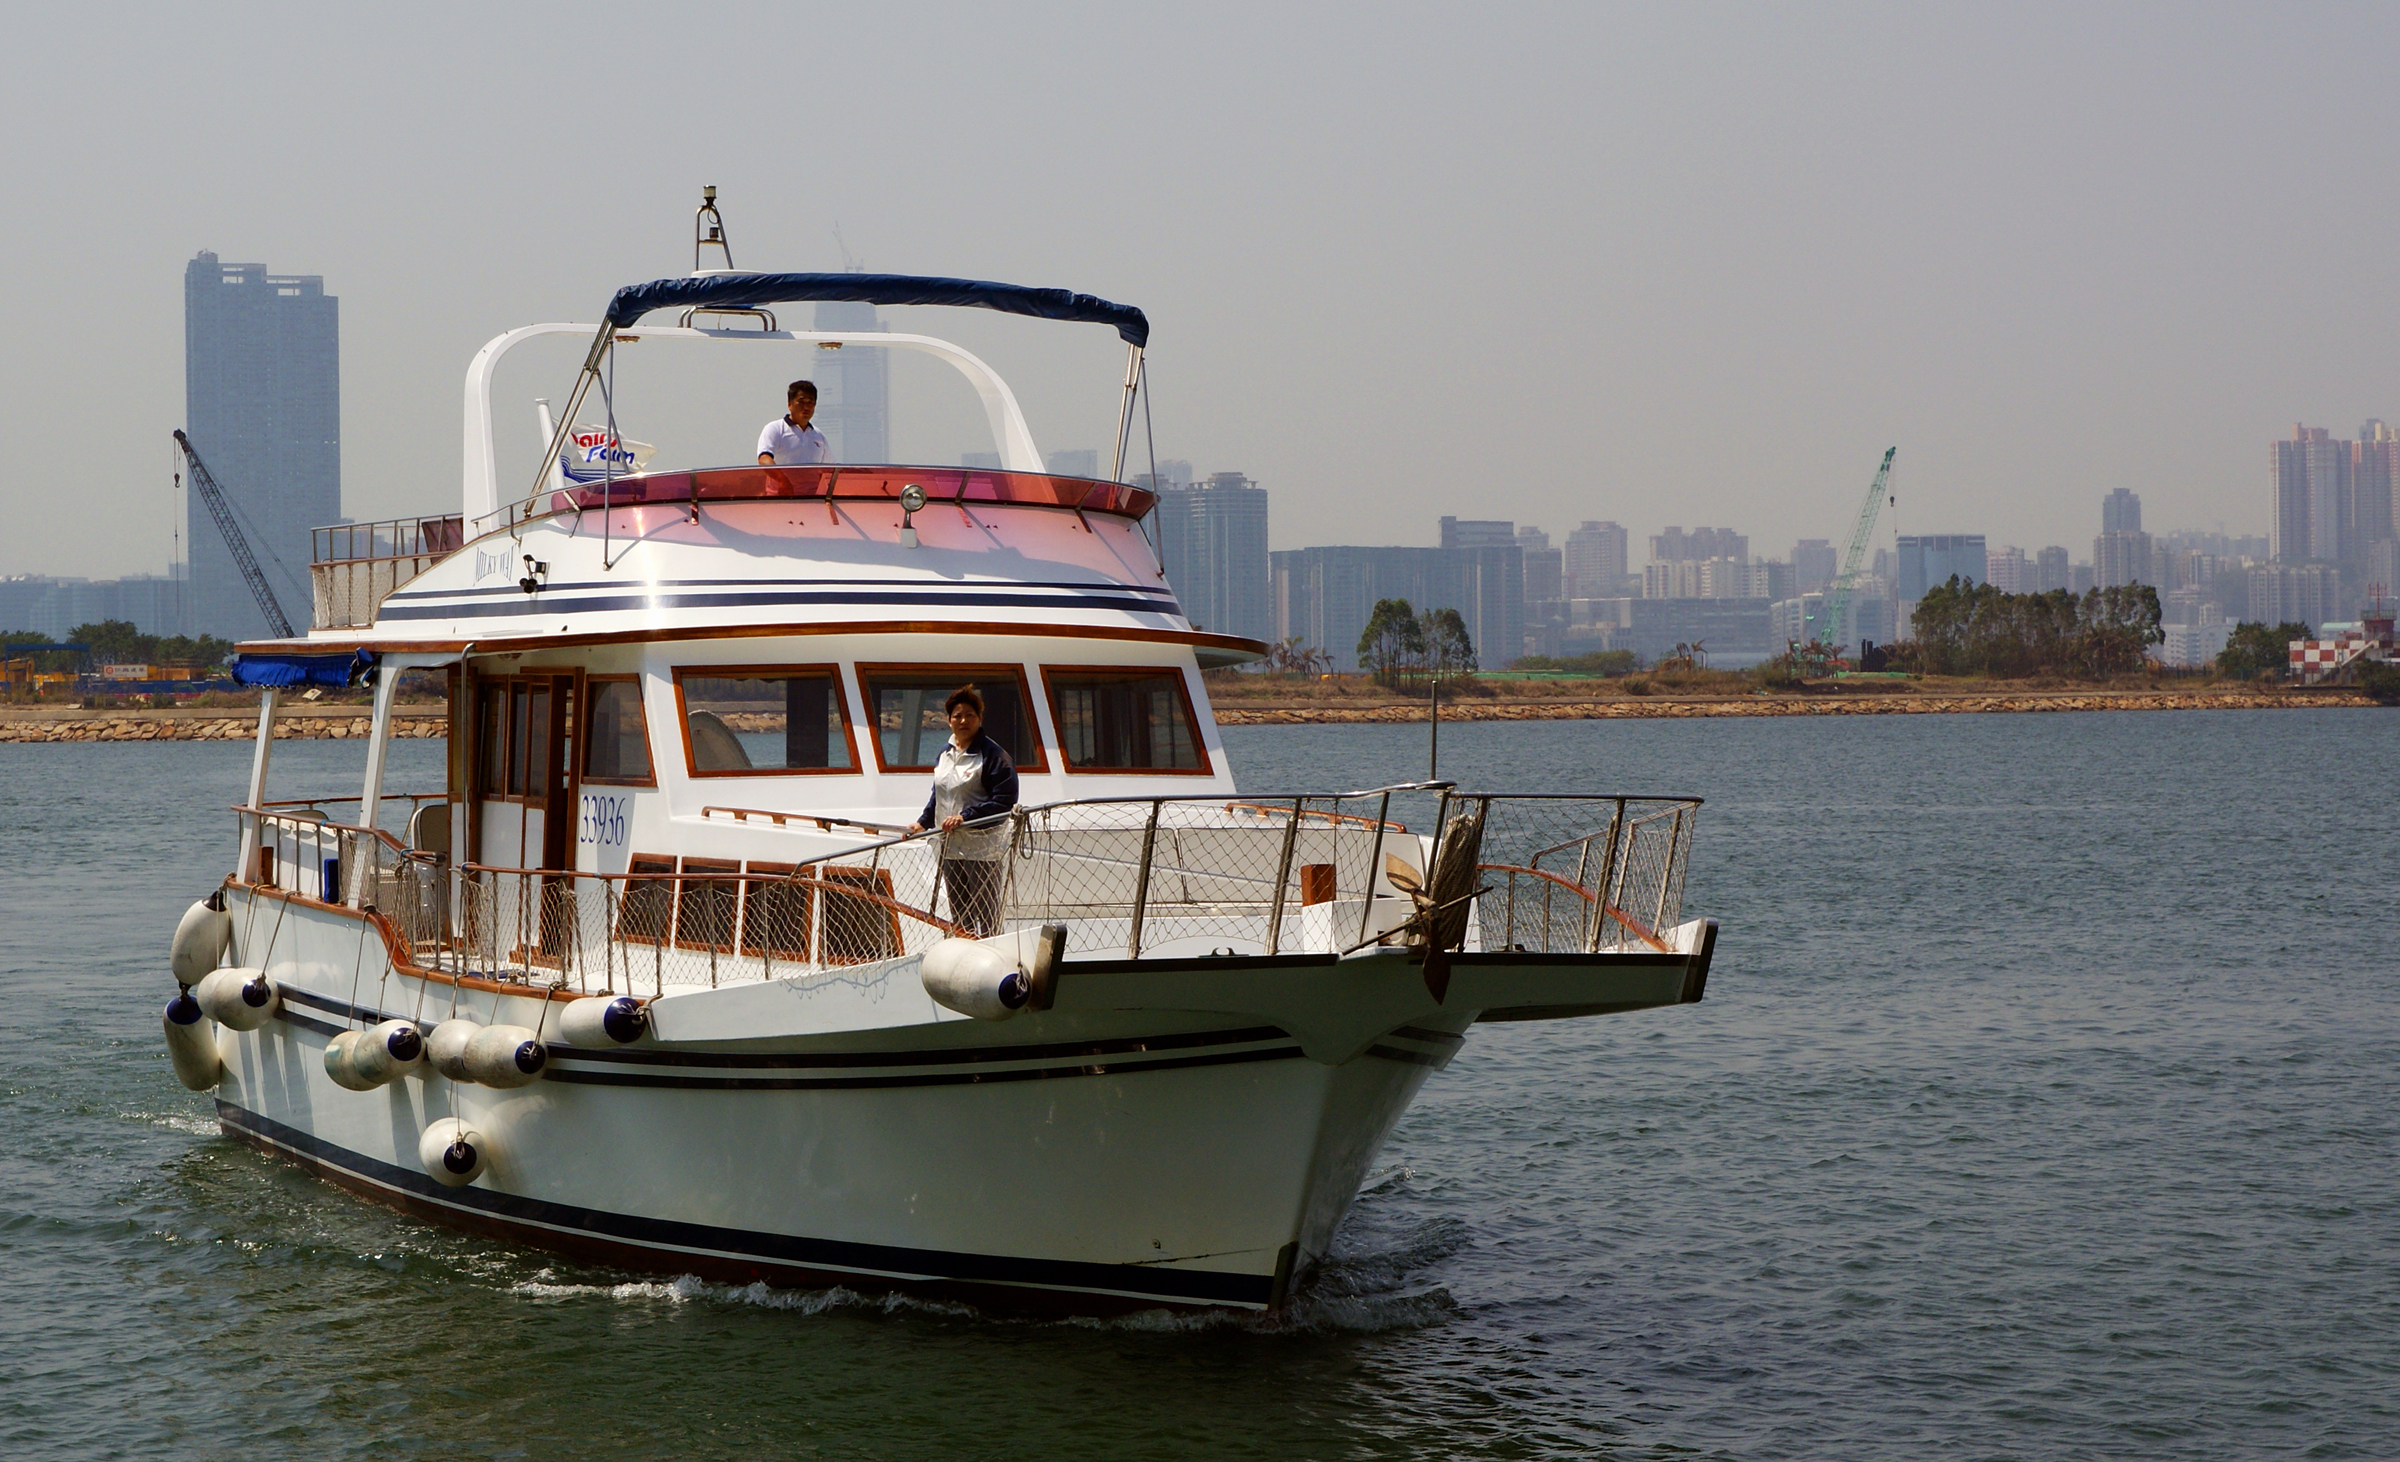
sea, boat, ship, vehicle, yacht, bay, harbor, launch, tugboat, hongkong, watercraft, pleasurecraft, luxaryboats, fishing vessel, motor ship, passenger ship, pilot boat